Jessie Williamson

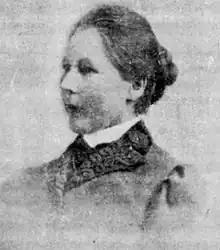
Jessie Marguerite Williamson (née McAllan), c1900

Jessie Marguerite Williamson (née McAllan, c.1855–26 July 1937) was a notable New Zealand suffragist and welfare worker.